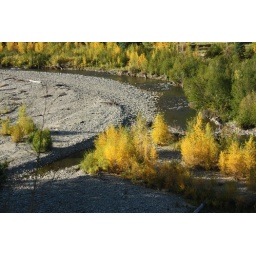
river running by Kebler Pass road, North end, morning